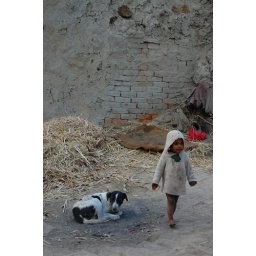
A young boy and a dog in the village of Majulgon in Uttar Pradesh, India